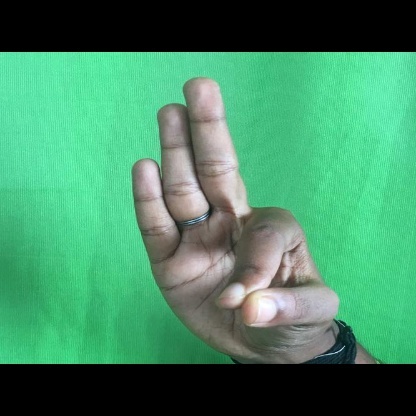
Mudra: Hamsasyam